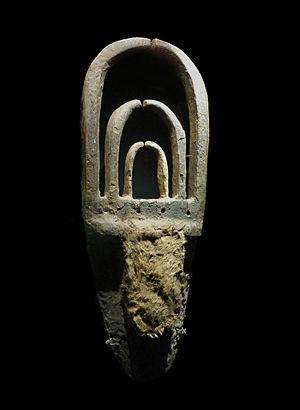
Liberia, masque-autel kouranko. Bois, peau et sang animal, métal, griffes, graines. Masque de l'initiation du Poro. Musée du quai Branly. N° d'inventaire
Les masques de la Guinée, comme dans la plupart des pays d'Afrique, revêtent une grande importance lors des différentes cérémonies qui ponctuent la vie des populations. Dans un certain nombre de cérémonies, en particulier les bagas, la sortie des masques est associée à celle des marionnettes.
Les Kouranko sont une population mandingue d'Afrique de l'Ouest, surtout présente en Sierra Leone dans la Province du Nord, également en Guinée dans la région de Kissidougou, ainsi qu'au Liberia.
Le Poro est un système initiatique pratiqué par la majorité des populations établies dans les forêts guinéennes d'Afrique de l'Ouest, au Liberia, en Guinée et au Nord de la Côte d'Ivoire, également en Sierra Leone et dans le Sud du Mali.